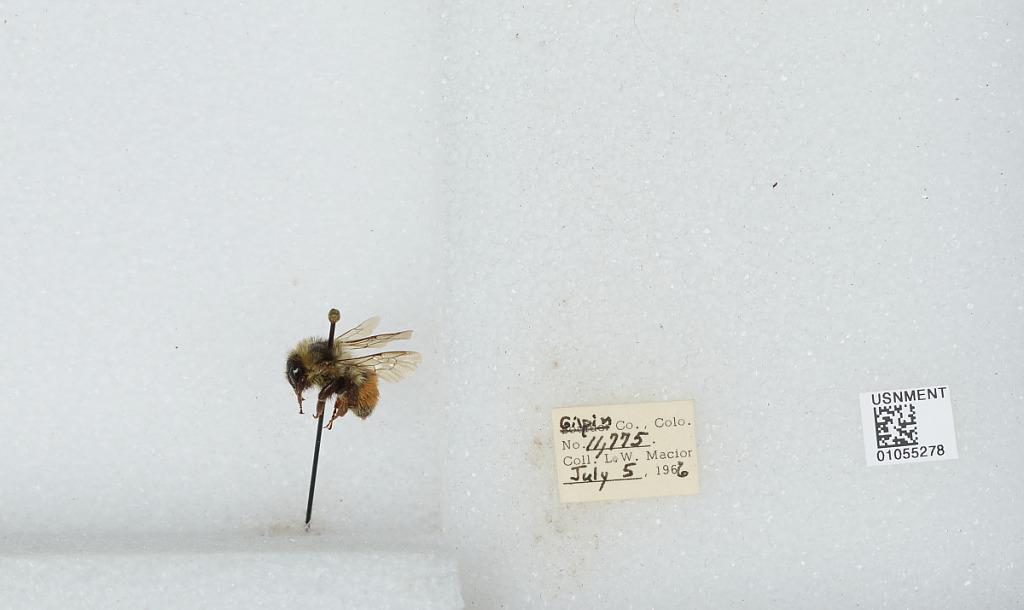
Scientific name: Bombus (Pyrobombus) bifarius Cresson
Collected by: L. Macior
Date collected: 1966-7-5
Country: United States
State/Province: Colorado
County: Gilpin
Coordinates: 39.905, -105.589